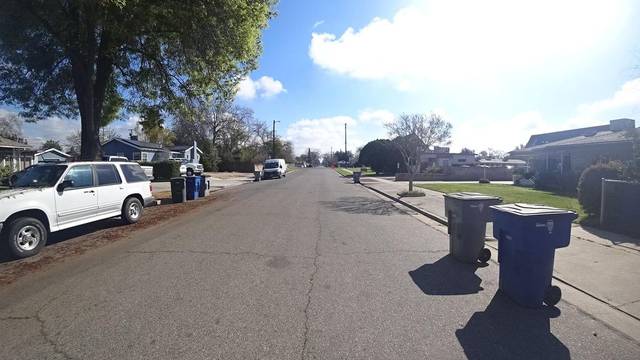
Region: Colombia
Coordinates: 36.77, -119.819